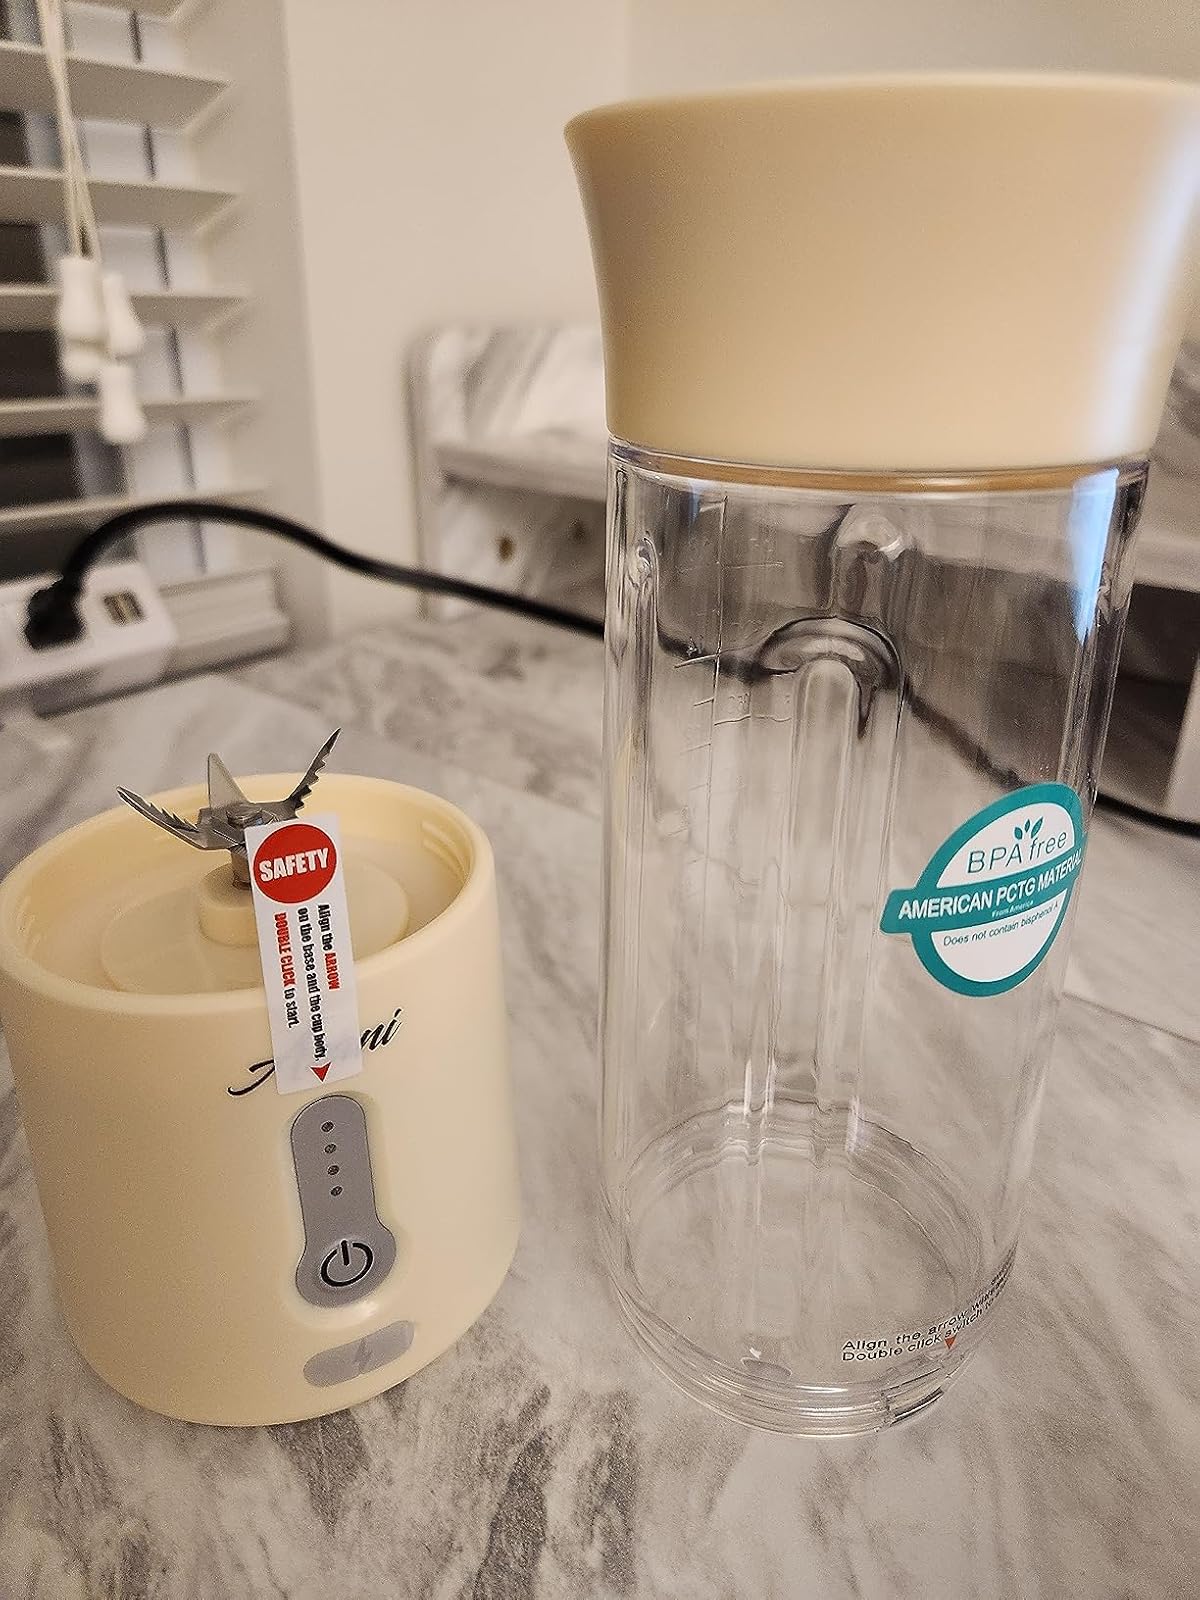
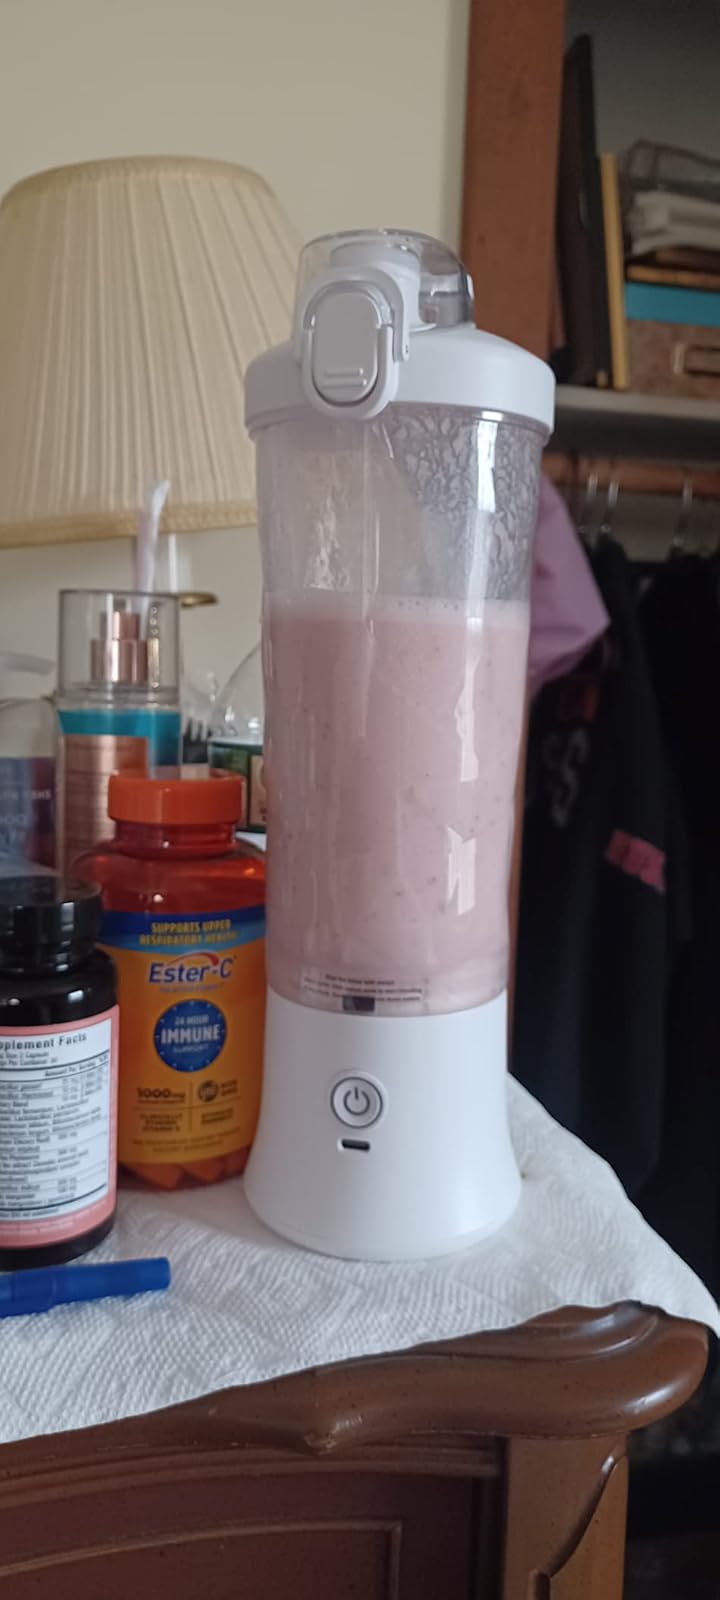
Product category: items_blender
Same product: no